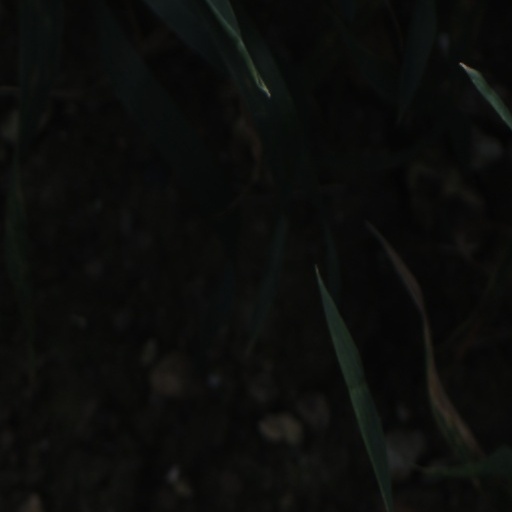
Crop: wheat